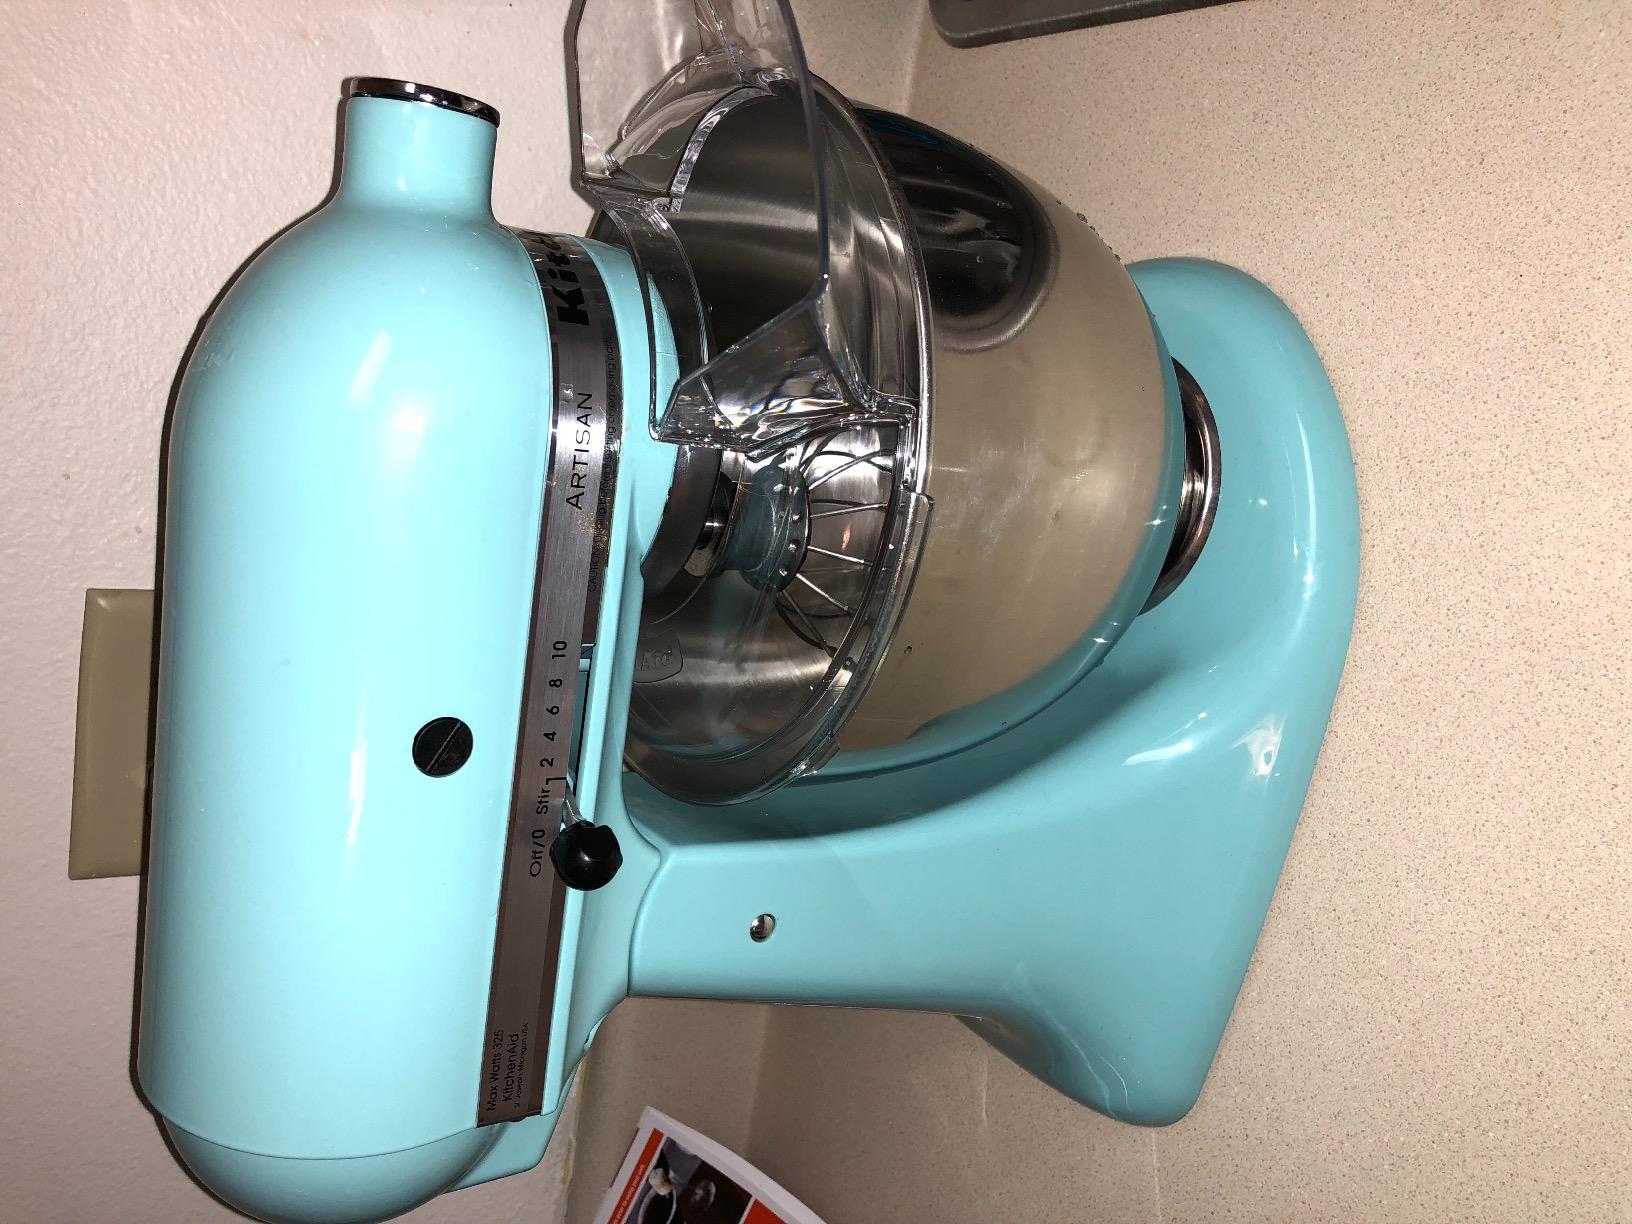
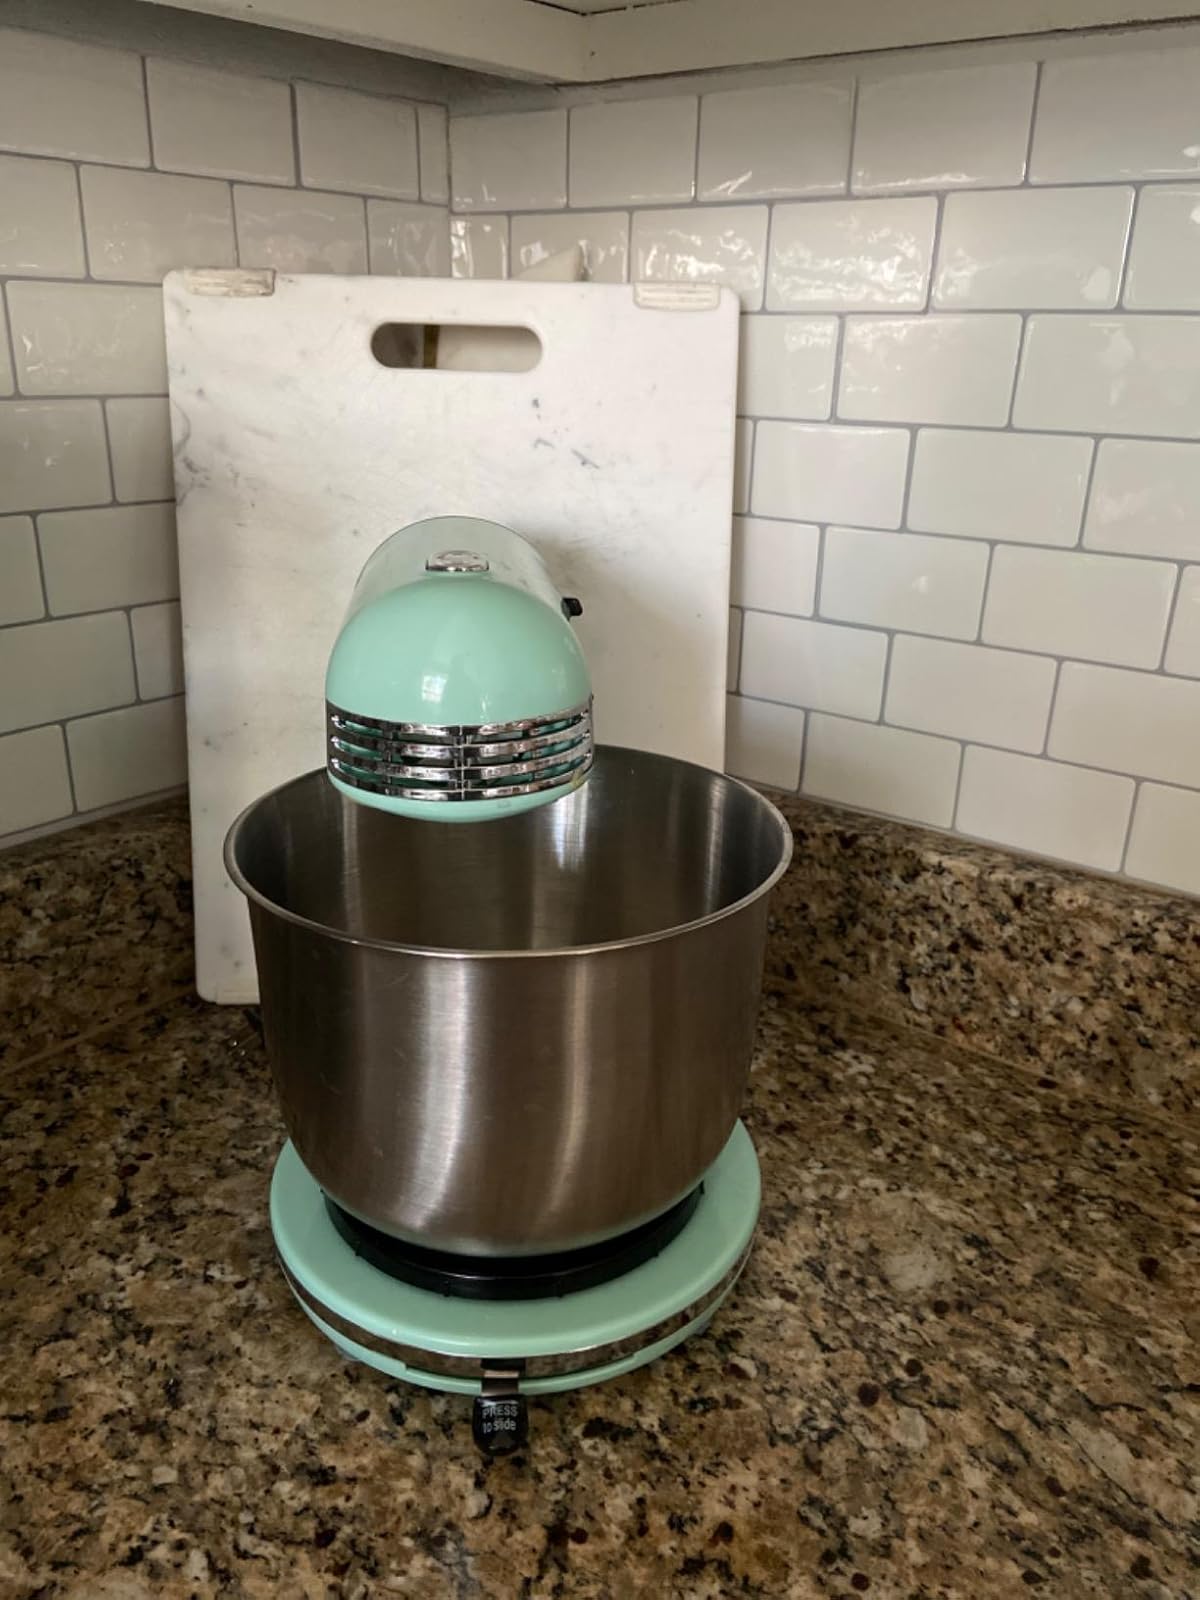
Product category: items_mixer
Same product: no